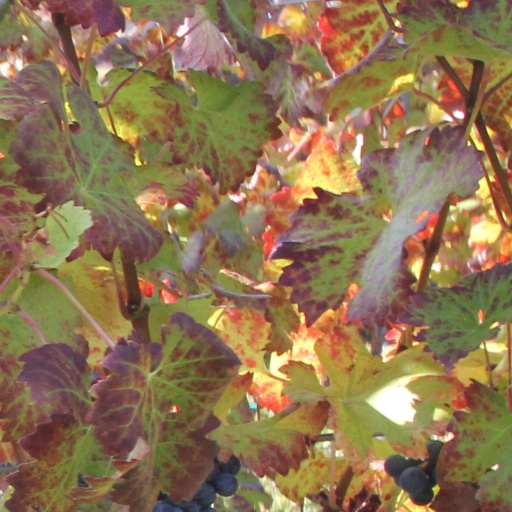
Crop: grape